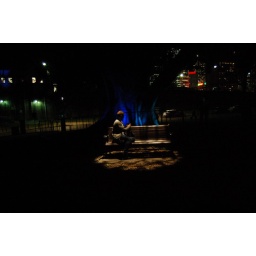
Man in blue light observatory hill